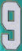
Number: 9